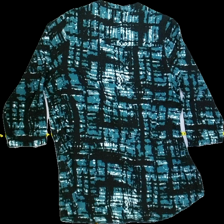
View: back
Type: Blouse
Category: Ladies
Brand: Not in the list
Colors: Multicolor, Green, Black, White
Material: 100%viscose
Pattern: Geometric print
Cut: Regular, V-collar
Size: 42
Season: Spring
Price range: 50-100
Recommended usage: Reuse